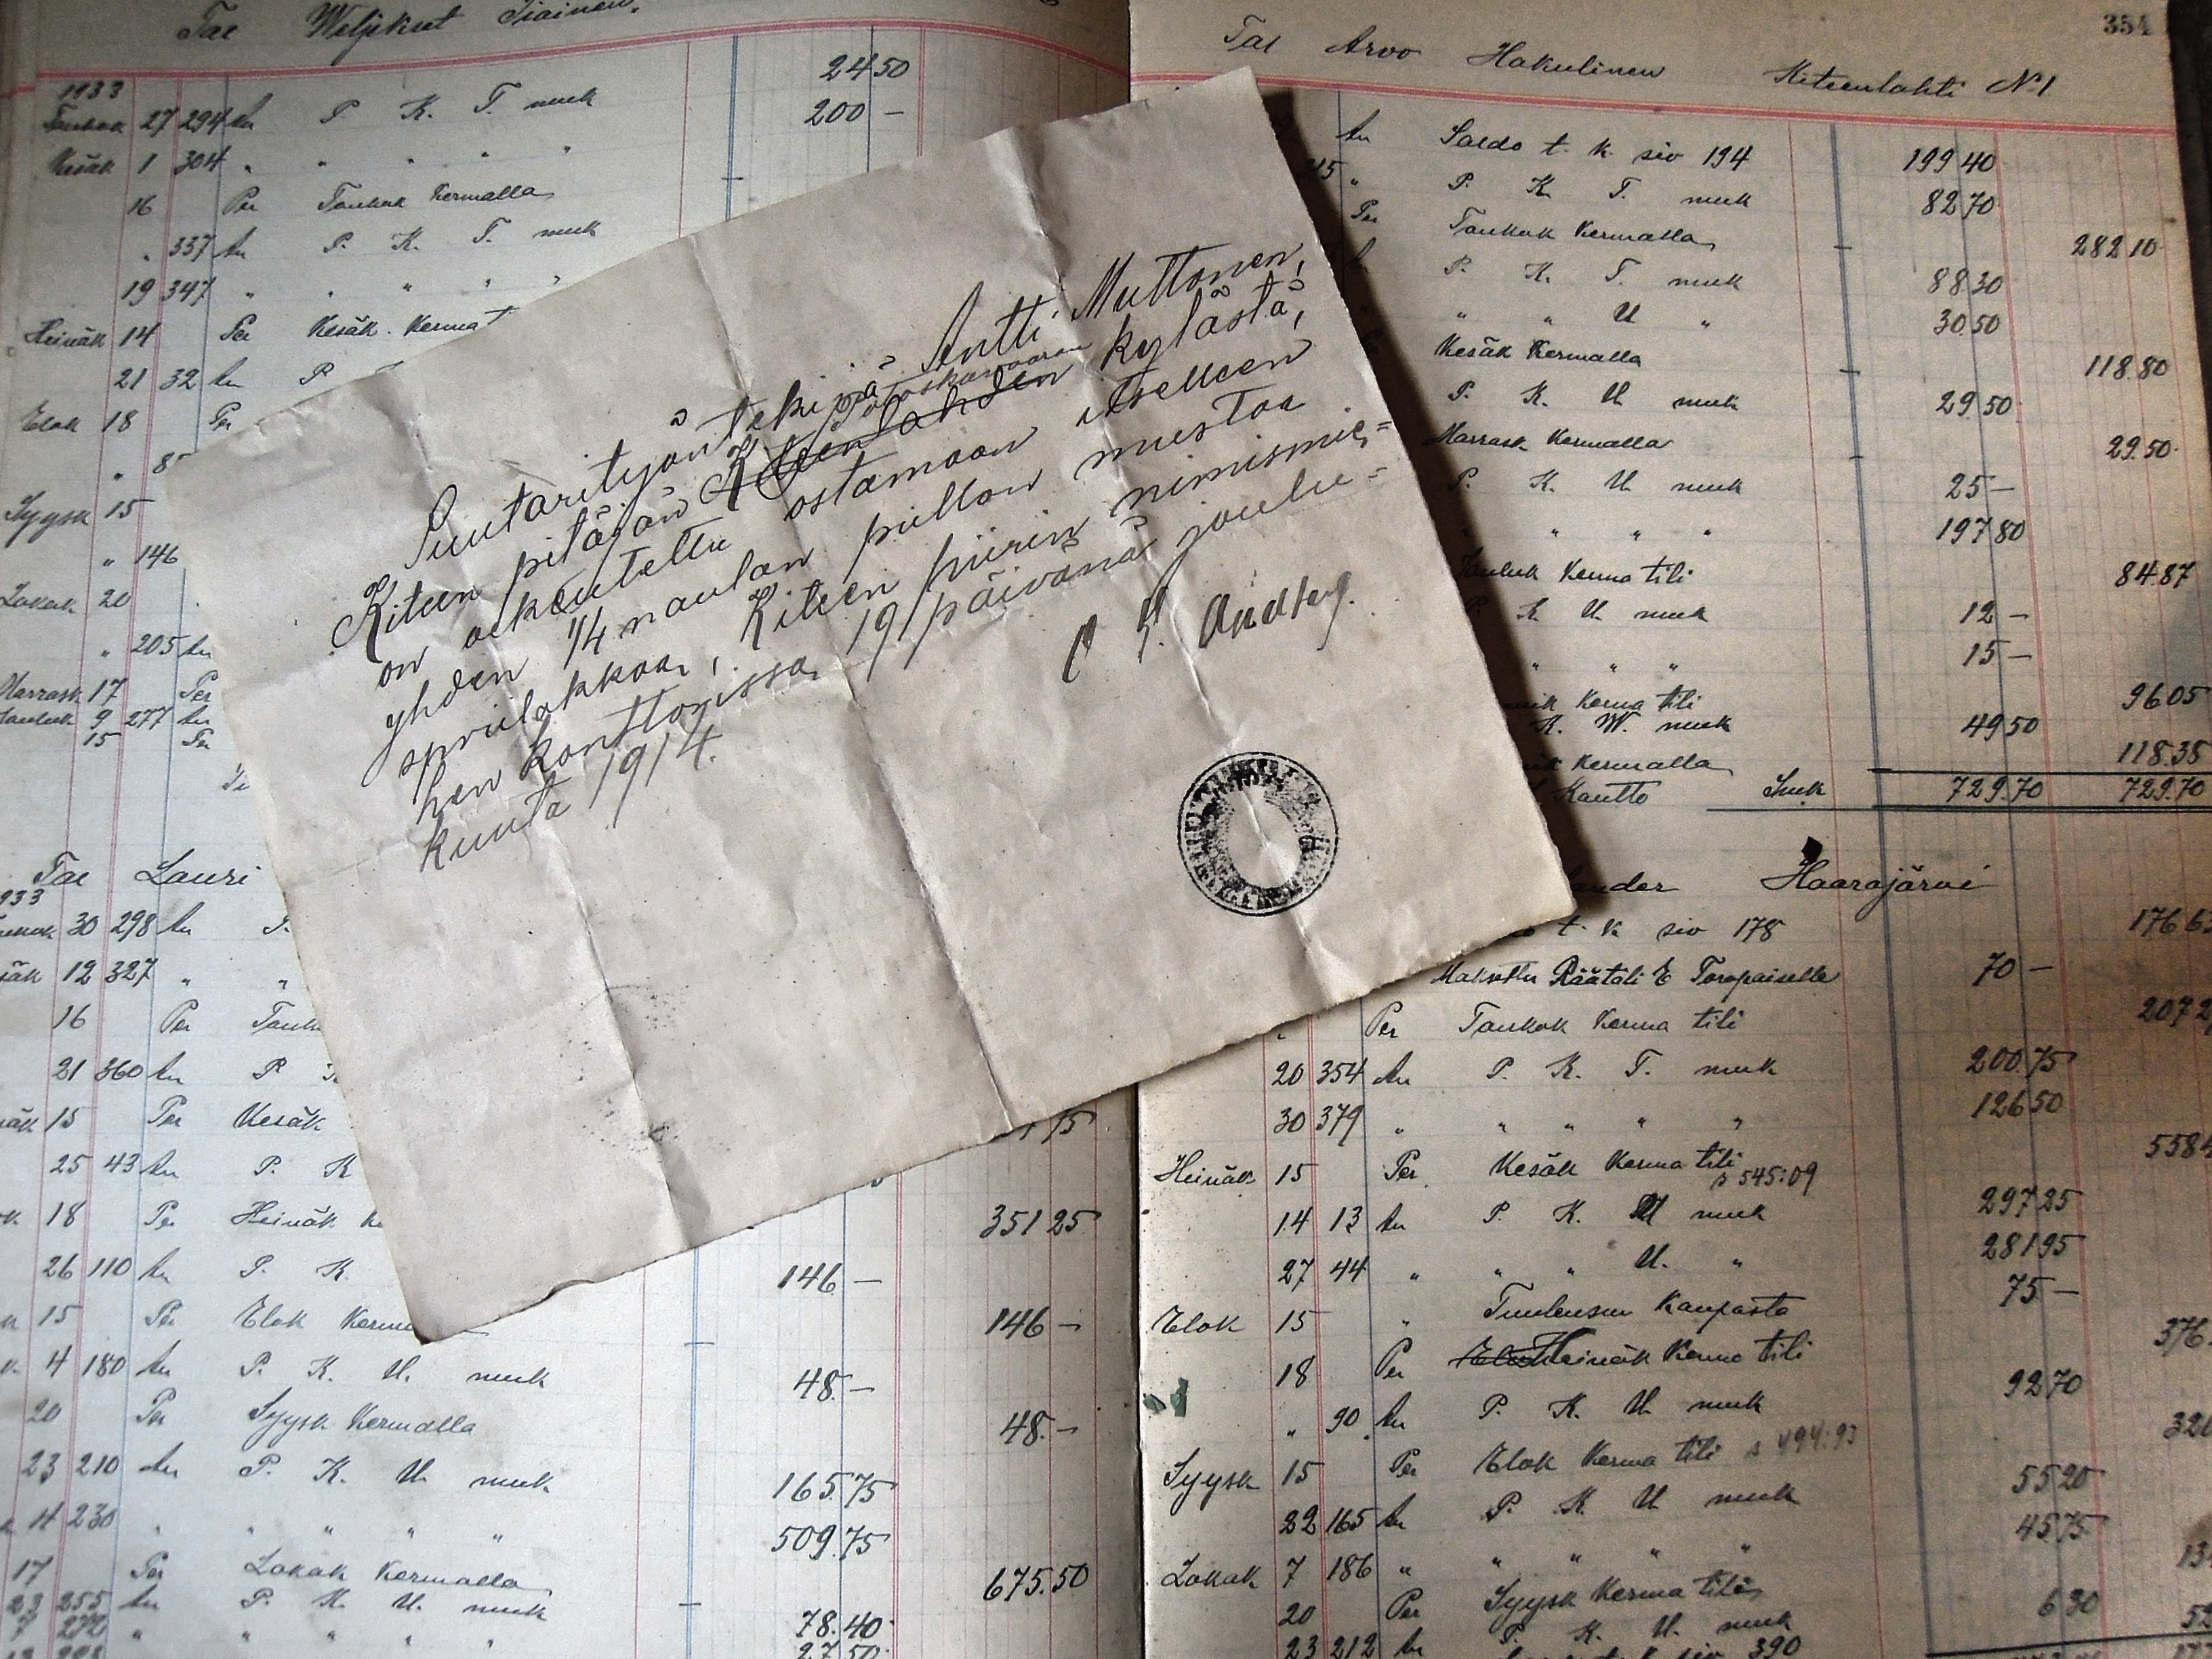
writing, vintage, retro, number, old, pattern, paper, font, memorial, worn, sketch, drawing, design, text, handwriting, document, shape, past, finnish, accounting, the booklet